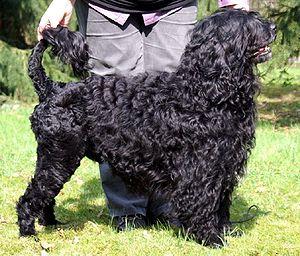
Le chien d'eau portugais est une race de chien du groupe des chiens d'eau. On le trouvait initialement le long des côtes portugaises où il aidait les pêcheurs à prendre le poisson dans les filets. On le retrouva également sur des bateaux de pêche jusque sur les bancs d'Islande, servant quelquefois de courrier entre les navires.